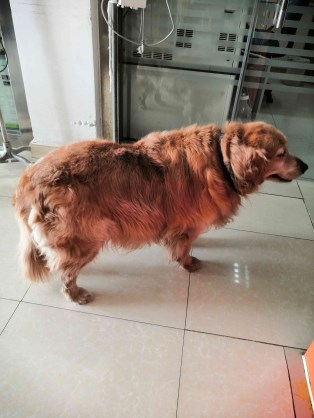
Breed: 5355-n000126-golden_retriever